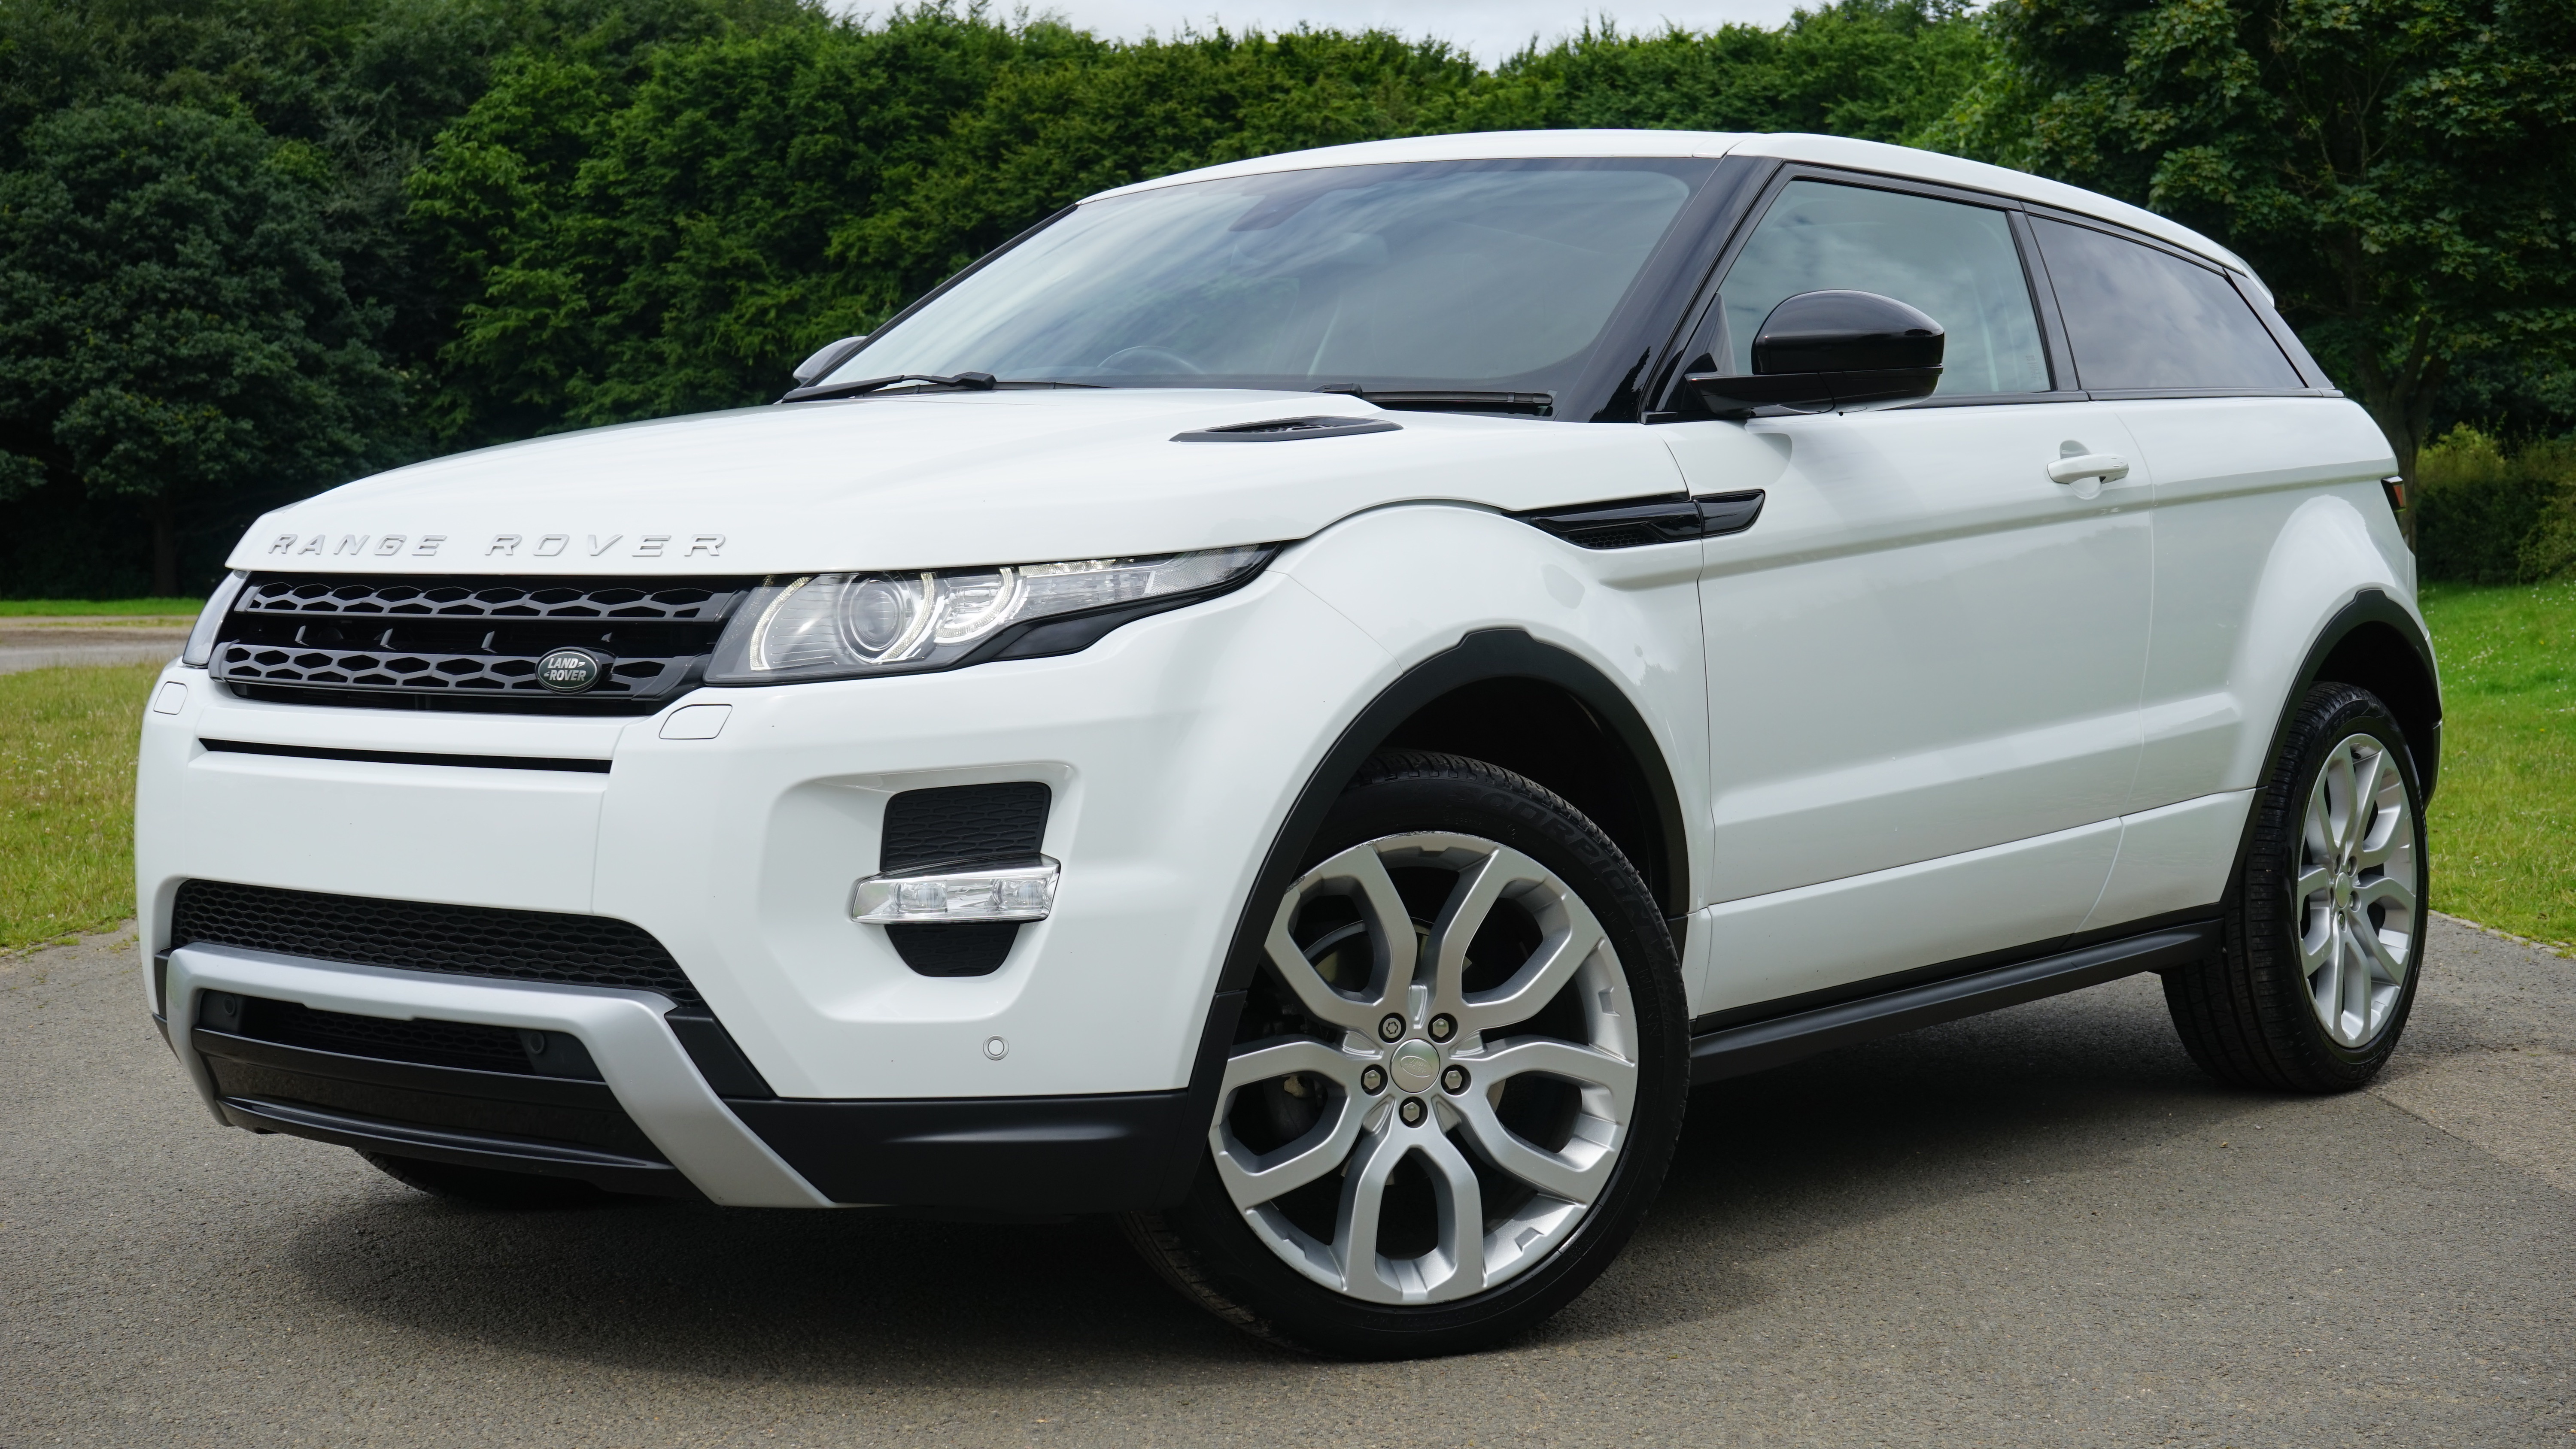
car, automobile, vehicle, automotive, wheels, range rover, sport utility vehicle, land vehicle, automobile make, automotive design, range rover evoque